Peter Hitchcock (nature conservationist)

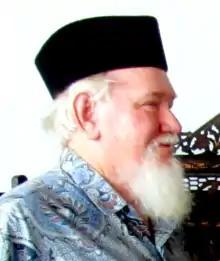
Peter Hitchcock August 2015

Peter Phillip Hitchcock AM (1944 – May 20, 2019) was a renowned Australian champion for nature conservation who played a key role establishing some of Australia's first rainforest protected areas, also overseeing nationally and internationally significant UNESCO World Heritage nominations plus World Heritage protected area management.